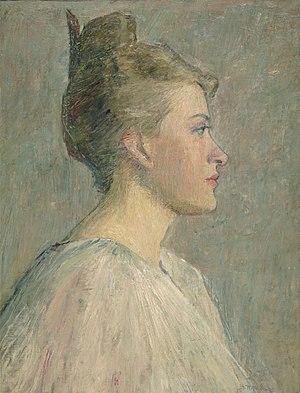
Mary Rogers Williams, née le 30 septembre 1857 à Hartford dans l'état du Connecticut aux États-Unis et morte le 17 septembre 1907 à Florence dans la région de Toscane en Italie, est une peintre paysagiste tonaliste et impressionniste américaine. Professeur au Smith College à Northampton dans l'état du Massachusetts sous la direction du peintre Dwight William Tryon, elle est connue pour ces portraits et ces paysages. Elle a aussi bien peint des tableaux représentant sa région natale de la Nouvelle-Angleterre que des œuvres illustrant ces nombreux voyages en Europe, de la Norvège aux ruines du Paestum en Italie en passant par la France.